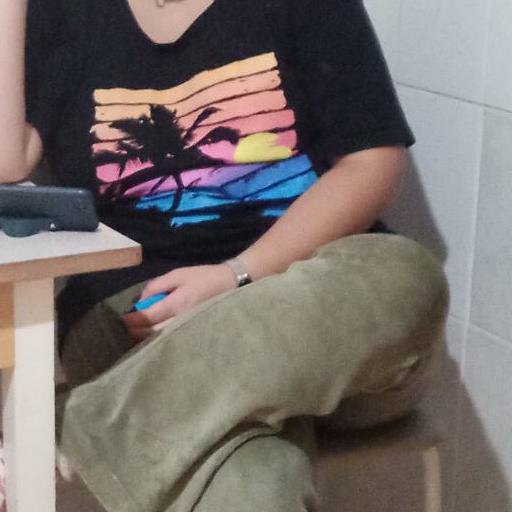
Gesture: no_gesture